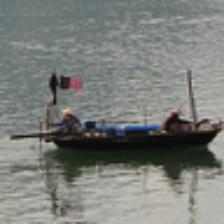
Label: NonHuman